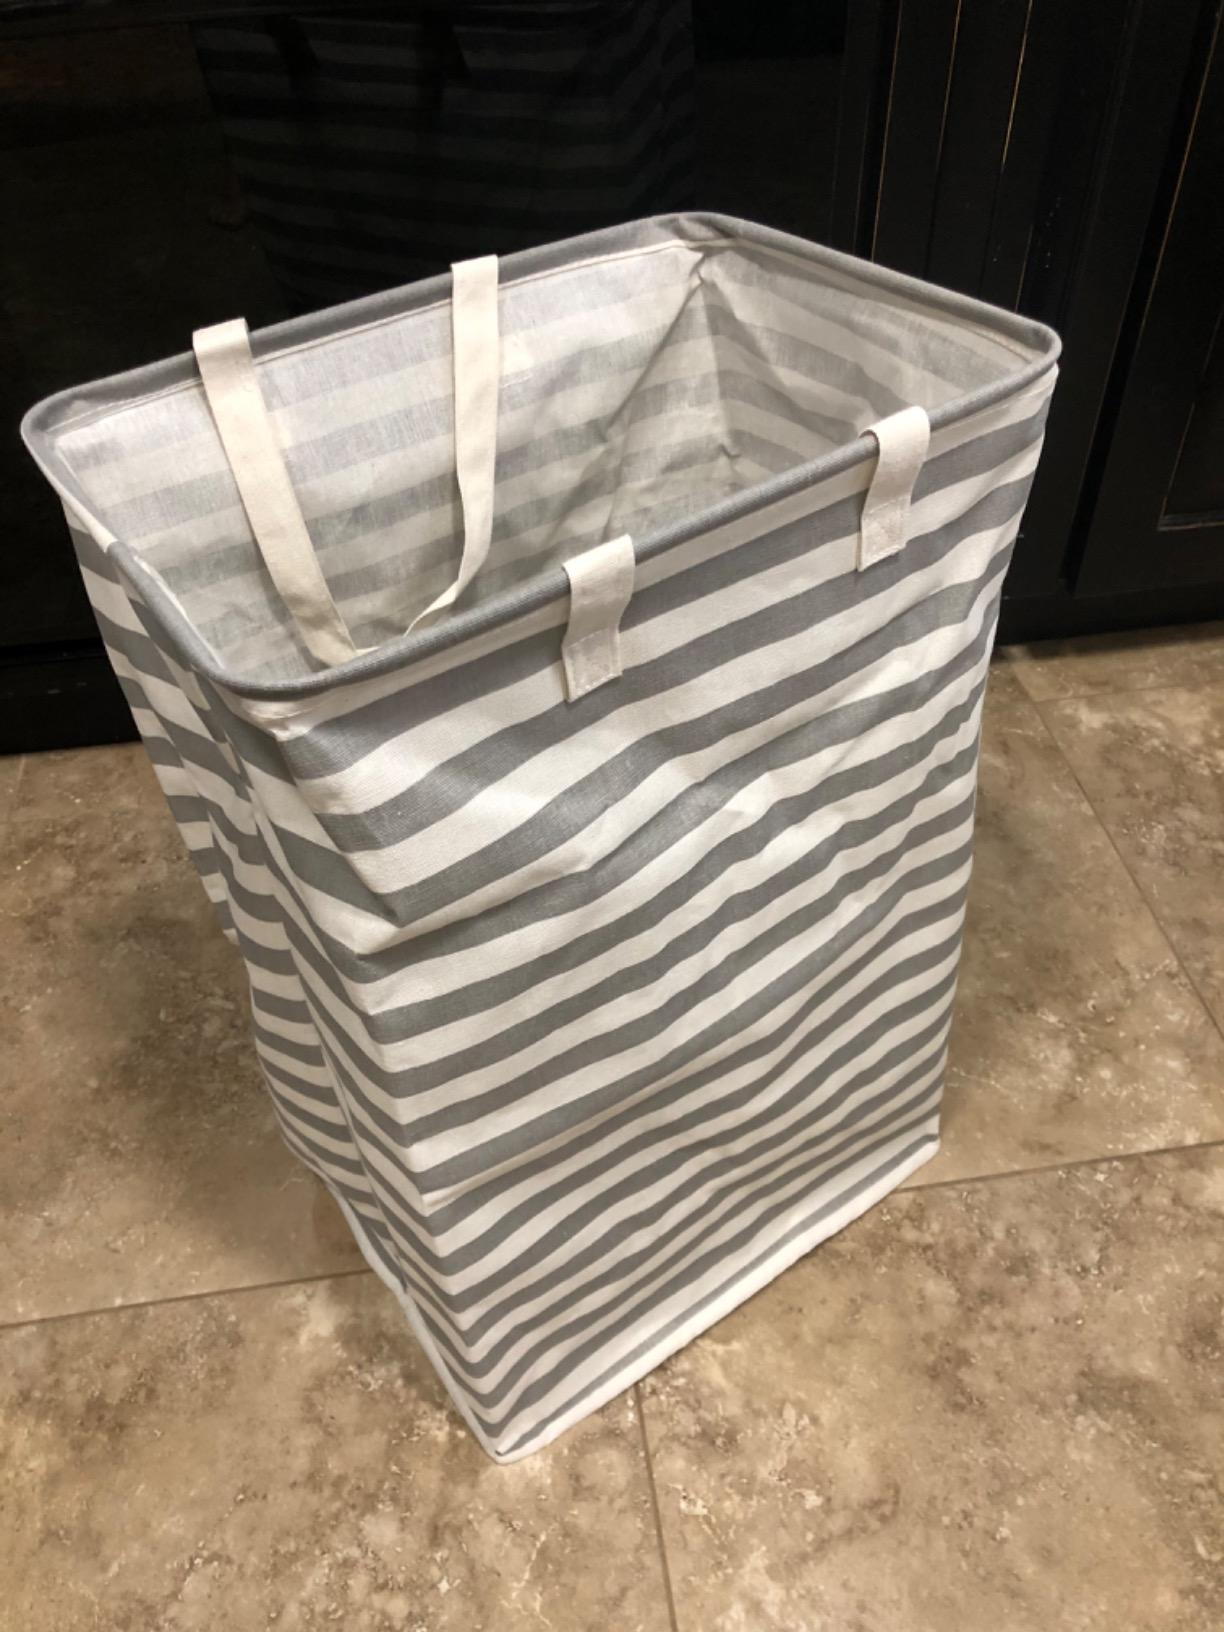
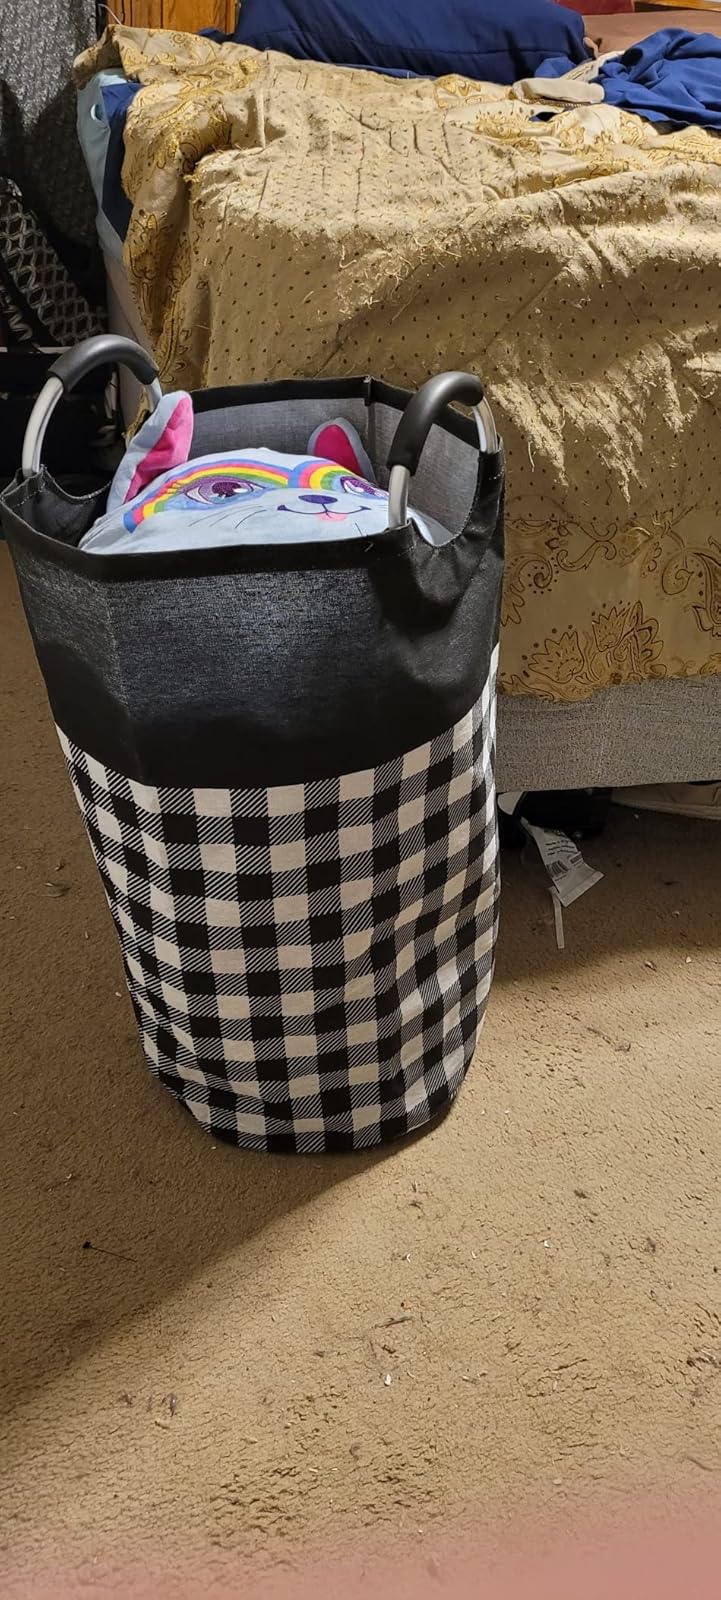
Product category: items_hamper
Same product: no